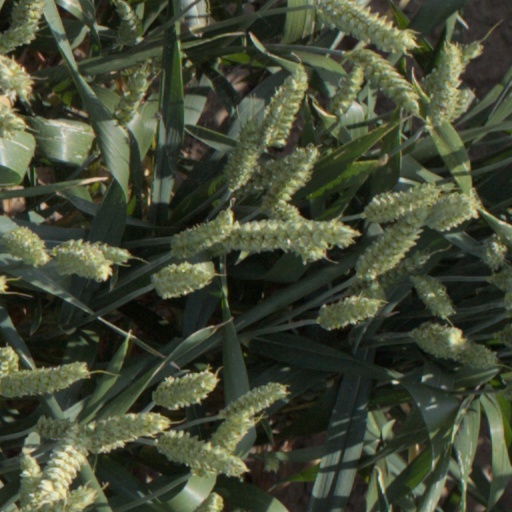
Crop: wheat